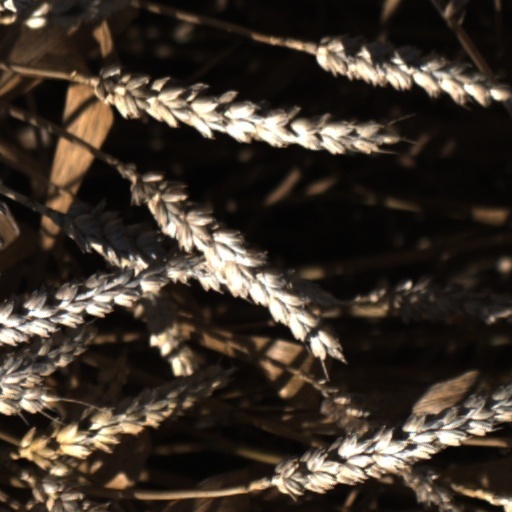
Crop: wheat